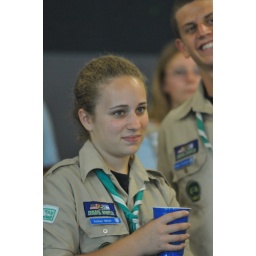
Israeli scouts visit girl scouts headquarters and troop house in Louisville Kentucky.